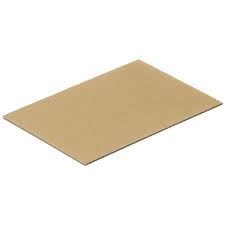
Waste category: cardboard